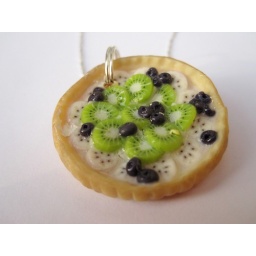
kiwi and banana cake necklace in polymer clay